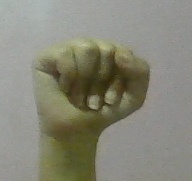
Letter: saad